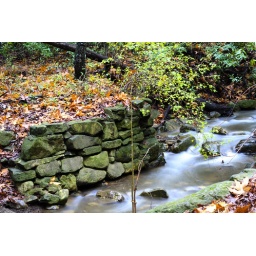
A stream running past a wall in Nojoqui Falls Park, Santa Barbara County, CA.